Japan–China Joint Communiqué

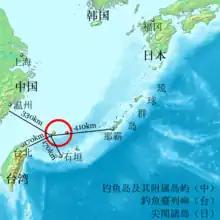
Disputed Senkaku-Diaoyu Islands

From 25–30 September 1972, Japanese Prime Minister Kakuei Tanaka visited the PRC at the invitation of Premier of the People's Republic of China Zhou Enlai. Accompanying PM Tanaka were Minister for Foreign Affairs Masayoshi Ōhira, Chief Cabinet Secretary Susumu Nikaido, and other government officials. Chinese Communist Party chairman Mao Zedong met Prime Minister Kakuei Tanaka on September 27.